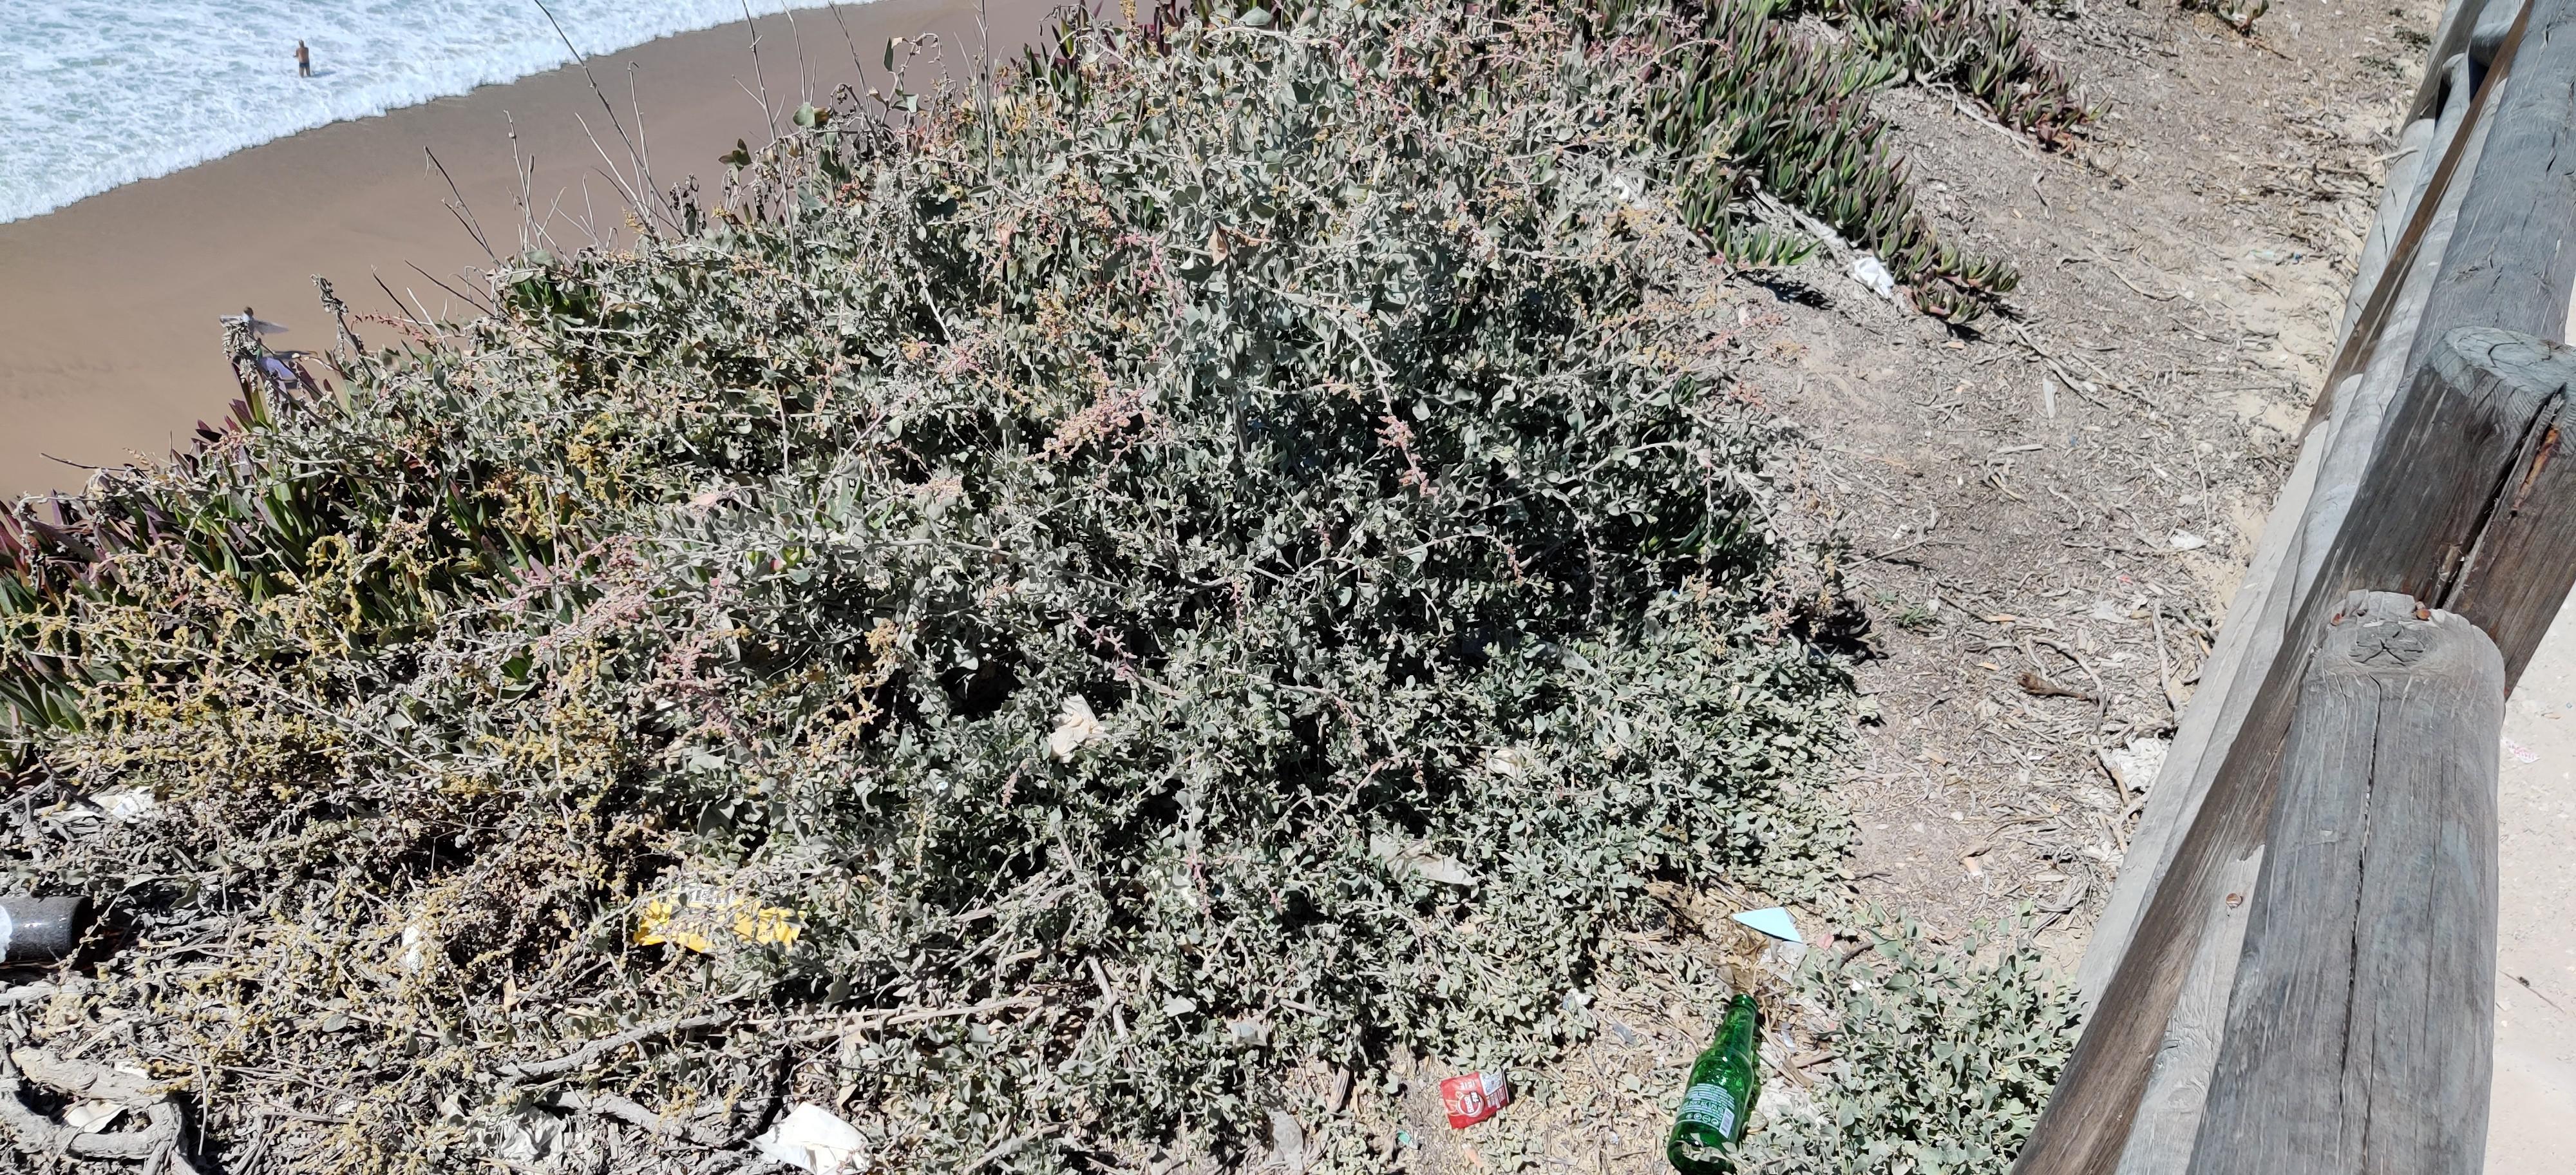
Object: Glass bottle (Bottle)

Object: Other plastic wrapper (Plastic bag & wrapper)

Object: Unlabeled litter (Unlabeled litter)

Object: Unlabeled litter (Unlabeled litter)

Object: Unlabeled litter (Unlabeled litter)

Object: Glass bottle (Bottle)

Object: Unlabeled litter (Unlabeled litter)

Object: Unlabeled litter (Unlabeled litter)

Object: Unlabeled litter (Unlabeled litter)

Object: Unlabeled litter (Unlabeled litter)

Object: Cigarette (Cigarette)

Object: Unlabeled litter (Unlabeled litter)

Object: Plastic film (Plastic bag & wrapper)

Object: Unlabeled litter (Unlabeled litter)